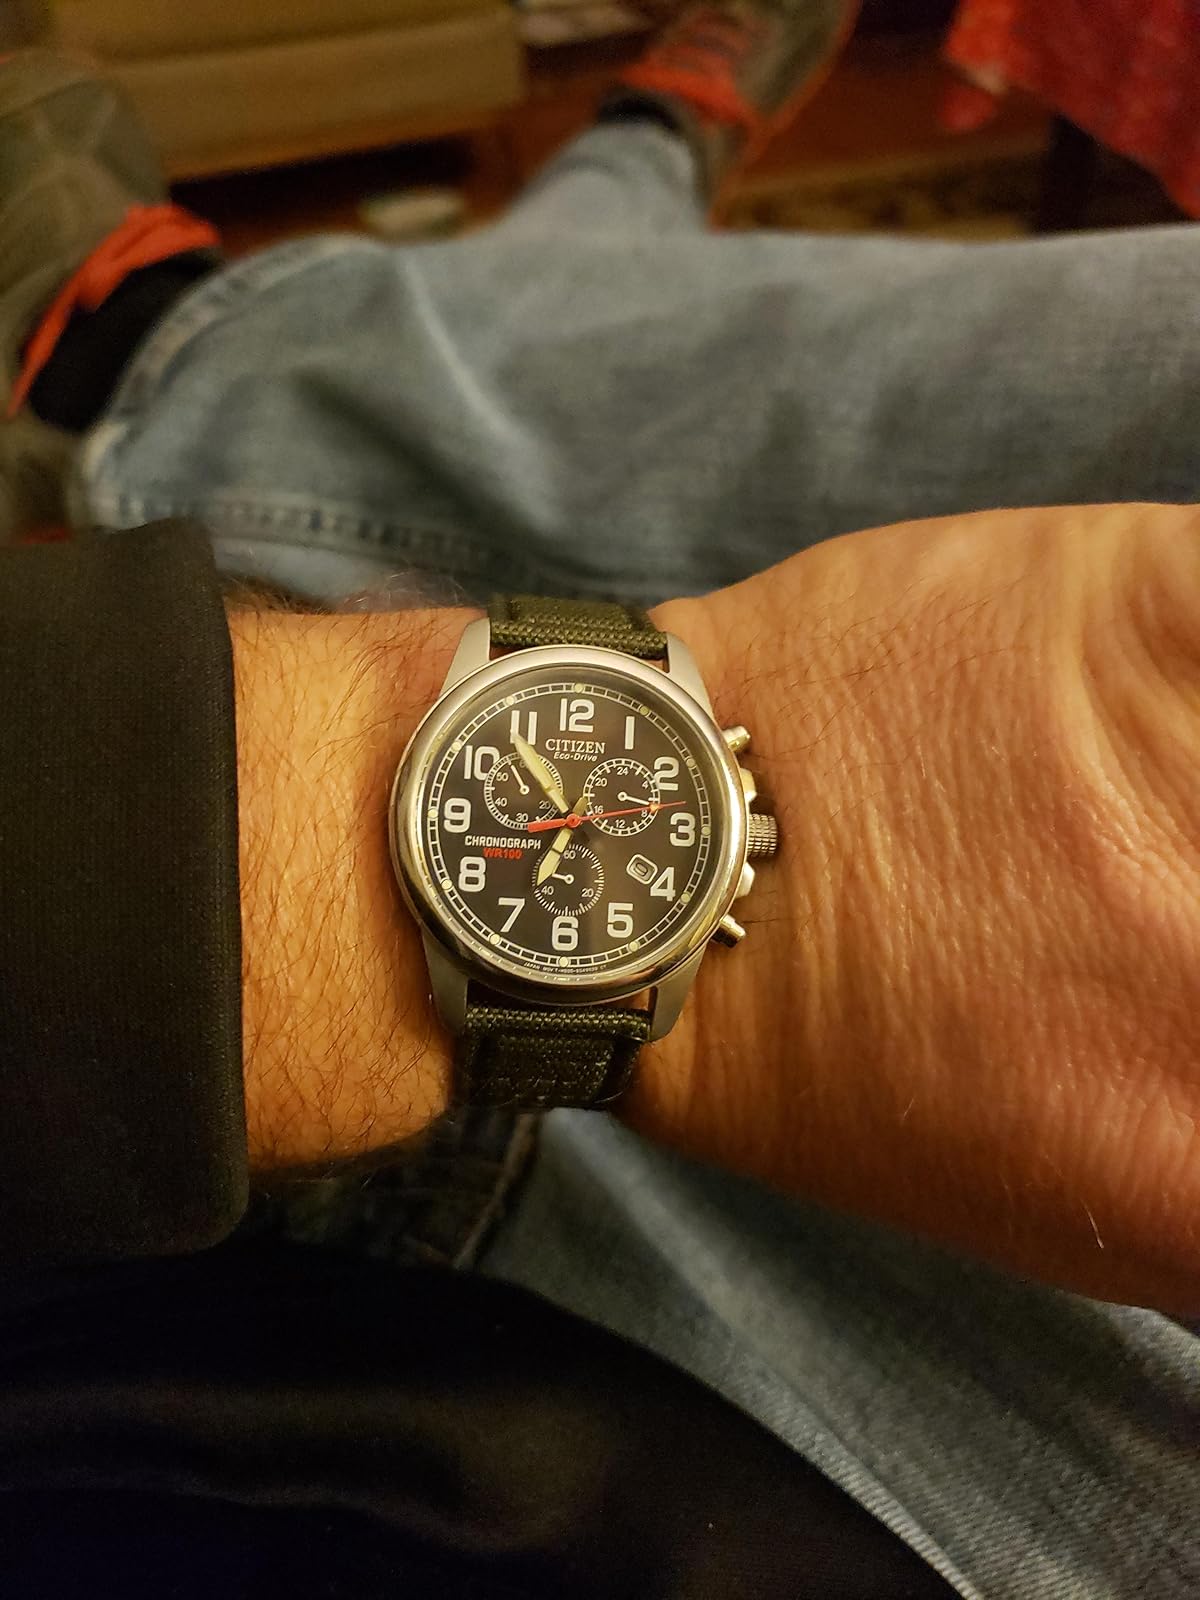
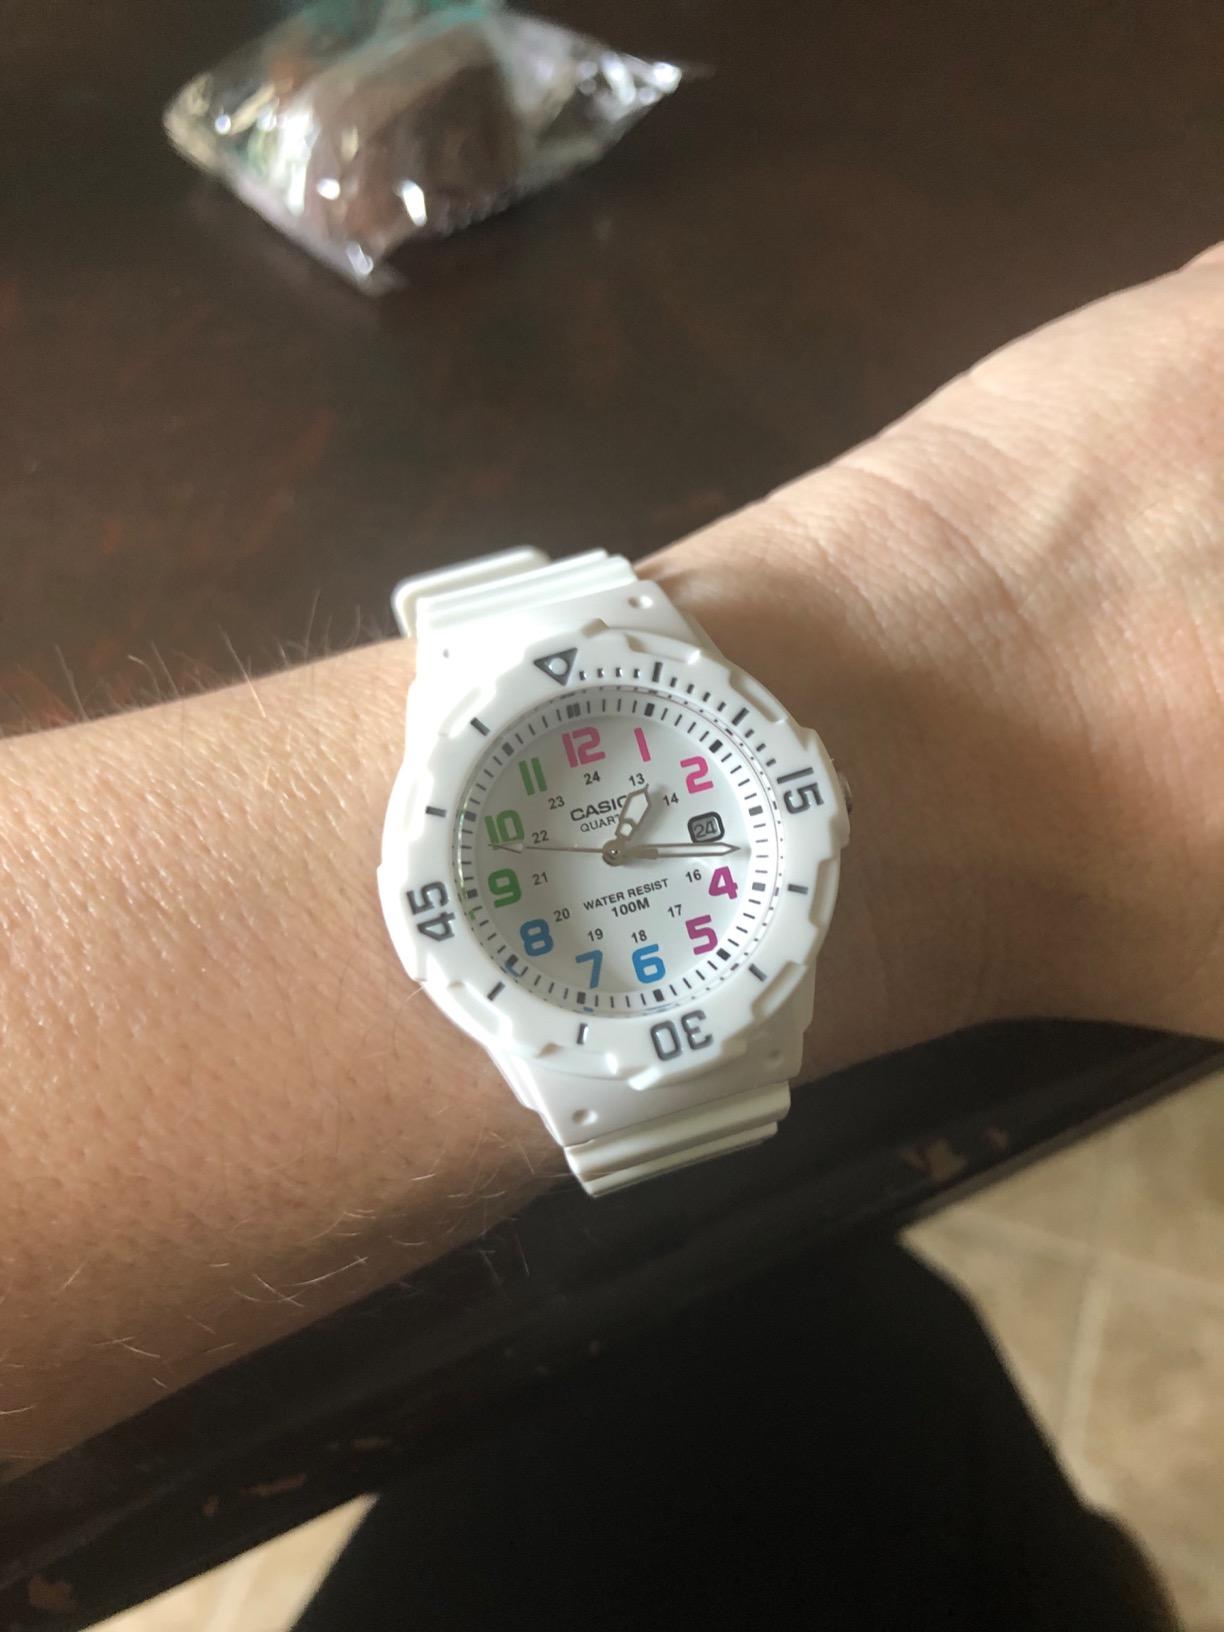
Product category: accessories_watch
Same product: no